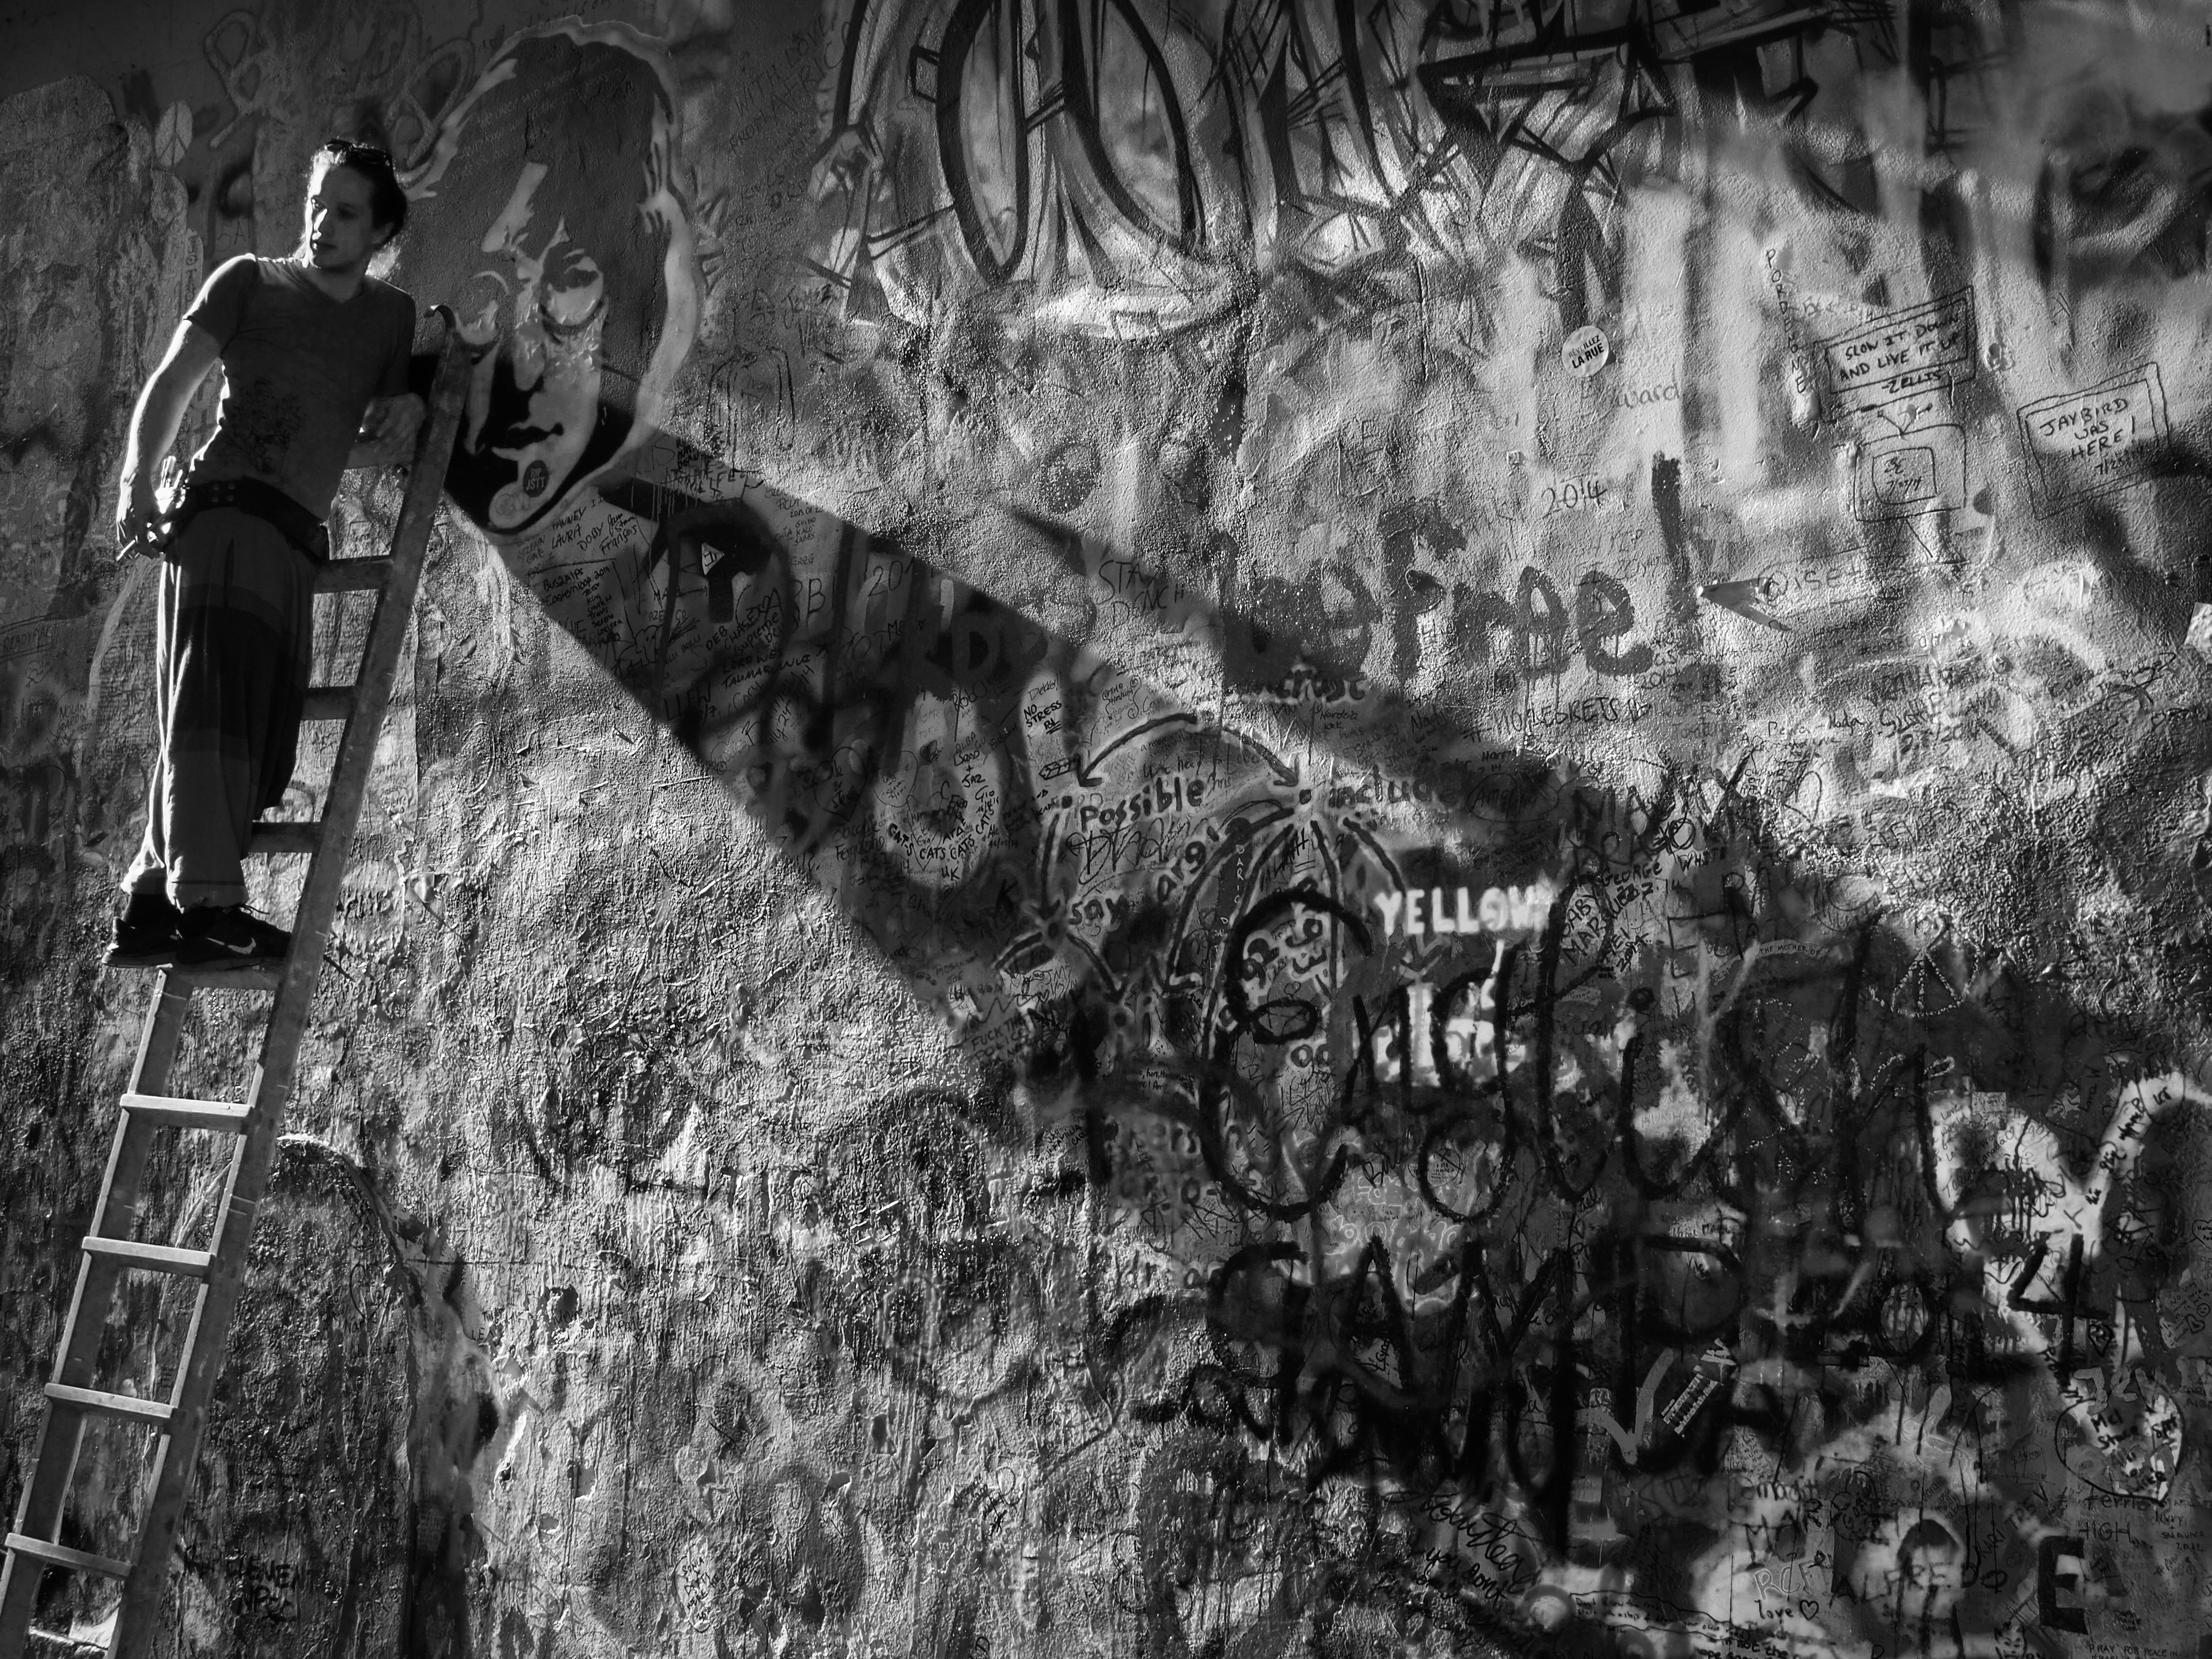
black and white, photography, monochrome, photograph, screenshot, monochrome photography